Morisco

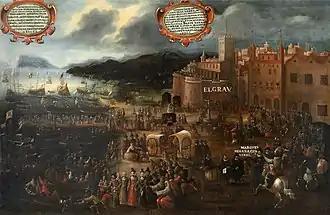
"Embarkation of Moriscos in Valencia" by

Islam had been present in Spain since the Umayyad conquest of Hispania in the eighth century. At the beginning of the twelfth century, the Muslim population in the Iberian Peninsula – called "Al-Andalus" by the Muslims – was estimated to number as high as 5.5 million, among whom were Arabs, Berbers and indigenous converts. In the next few centuries, as the Christians pushed from the north in a process called "Reconquista", the Muslim population declined. At the end of the fifteenth century, the "Reconquista" culminated in the fall of Granada and the total number of Muslims in Spain was estimated at between 500,000 and 600,000 out of the total Spanish population of 7 to 8 million. Approximately half of the remaining Muslims lived in the former Emirate of Granada, the last independent Muslim state in Spain, which was annexed by the Crown of Castile. About 20,000 Muslims lived in other territories of Castile, and most of the remainder lived in the territories of the Crown of Aragon. Prior to this in Castile 200,000 of the 500,000 Muslims had been forcibly converted; 200,000 had left and 100,000 had died or been enslaved.